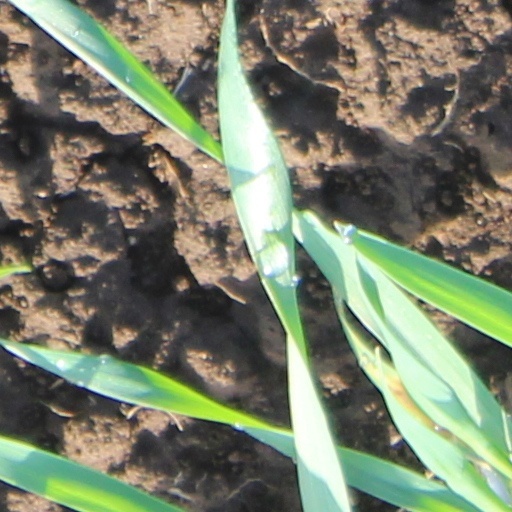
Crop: wheat